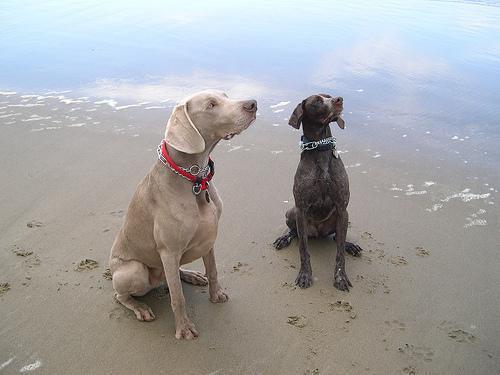
Weimaraner